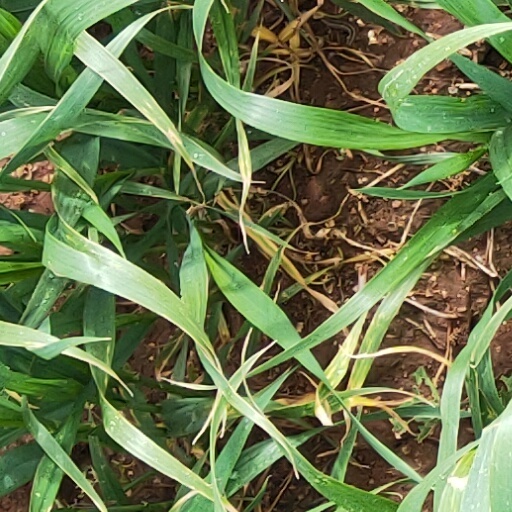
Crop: wheat